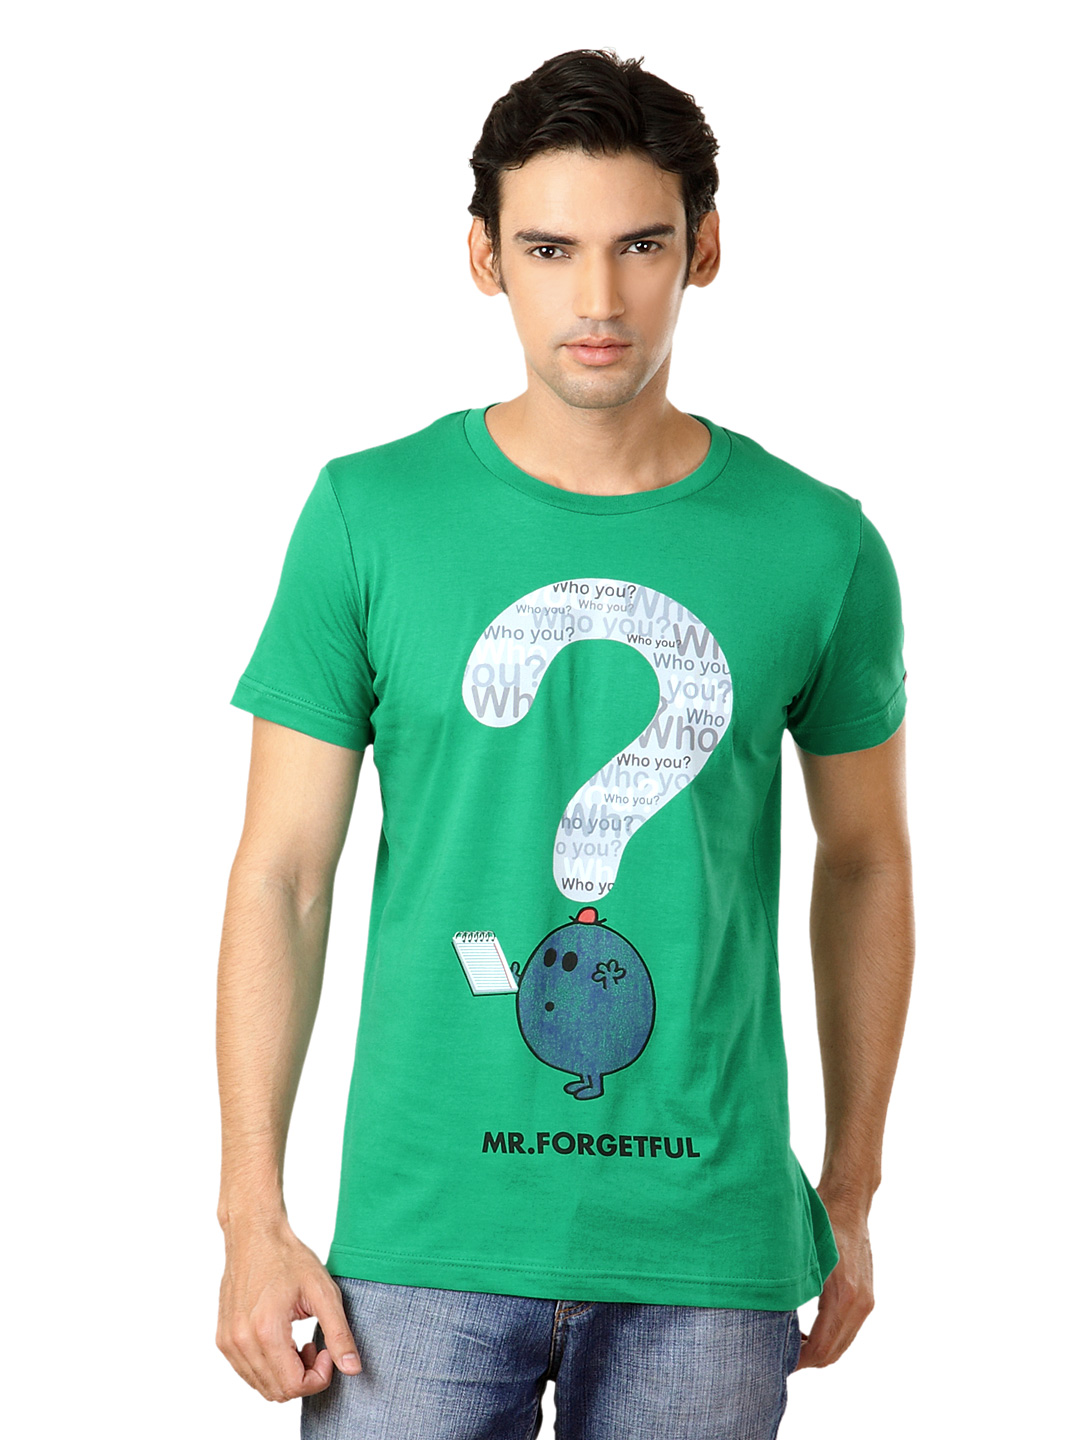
Mr. Men Green T-shirt
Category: Apparel / Topwear / Tshirts
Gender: Men
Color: Green
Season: Summer 2012
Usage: Casual